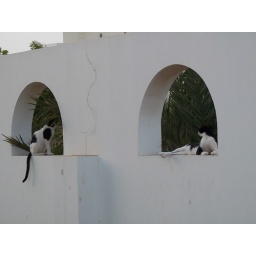
Kattie and Dommie sitting in the arched windows of the wall of the date garden